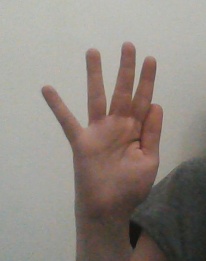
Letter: sheen